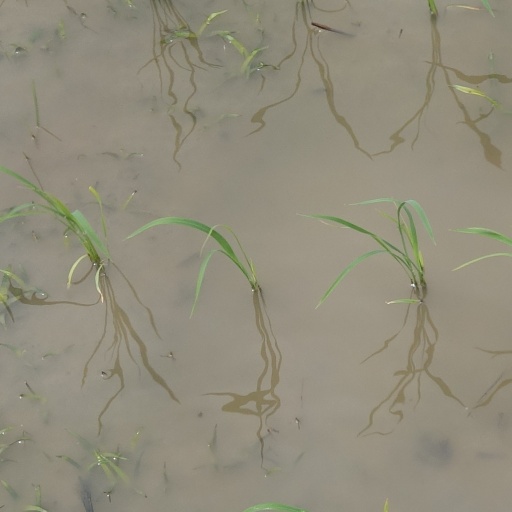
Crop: rice